Jerod Mayo

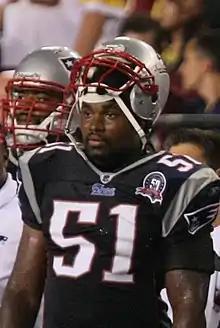
Mayo with the New England Patriots in 2009

Jerod Andrew Mayo Sr. (born February 23, 1986) is an American professional football coach and former linebacker who played in the National Football League (NFL) for eight seasons with the New England Patriots. He also served as the head coach of the Patriots in 2024. Mayo played college football for the Tennessee Volunteers, receiving first-team All-SEC honors, and was selected by the Patriots 10th overall in the 2008 NFL draft.